Baseball Heritage Museum

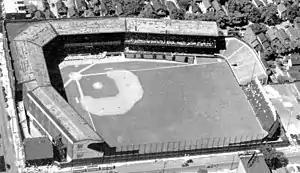
League Park, home of the Cleveland Spiders from 1891 to 1899 and the Cleveland Indians from 1901 to 1946. Park was rebuilt in concrete and steel for the 1910 season. The Ticket House is in the lower left corner of the photo.

Former Cleveland Indians infielder Vern Fuller was the original executive director of the Baseball Heritage Museum. In 2017, Mike Gaynier was appointed executive director.